Gabriel Fauré

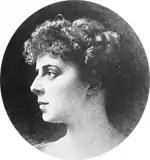
Emma Bardac

To support his family, Fauré spent most of his time in running the daily services at the Madeleine and giving piano and harmony lessons. His compositions earned him a negligible amount, because his publisher bought them outright, paying him an average of 60 francs for a song, and Fauré received no royalties. During this period, he wrote several large-scale works, in addition to many piano pieces and songs, but he destroyed most of them after a few performances, only retaining a few movements in order to re-use motifs. Among the works surviving from this period is the Requiem, begun in 1887 and revised and expanded, over the years, until its final version dating from 1901. After its first performance, in 1888, the priest in charge told the composer, "We don't need these novelties: the Madeleine's repertoire is quite rich enough."